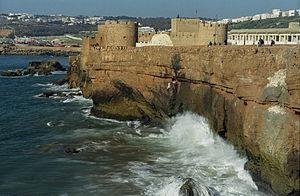
Château de mer portugais ( Dahir 07/11/1922 portant classement –B.O n° du 21/11/1922- P. 1642) Português: Castelo do Mar (Castelo Novo), Safi (Safim, Çafi), Marrocos (Ksar el Baahr)
Le patrimoine culturel du Maroc est protégé conformément à la Loi 19-05 et la Loi 22-80, qui rapportent les Monuments Historiques et les Sites classés. L'Inventaire National du Patrimoine Culturel, est maintenue par l'Institut National des Sciences de l'Archéologie et du Patrimoine.
Ceci est une liste des monuments classés par le ministère de culture marocain aux alentours de Safi.
Cette page propose une liste des forteresses du Maroc.